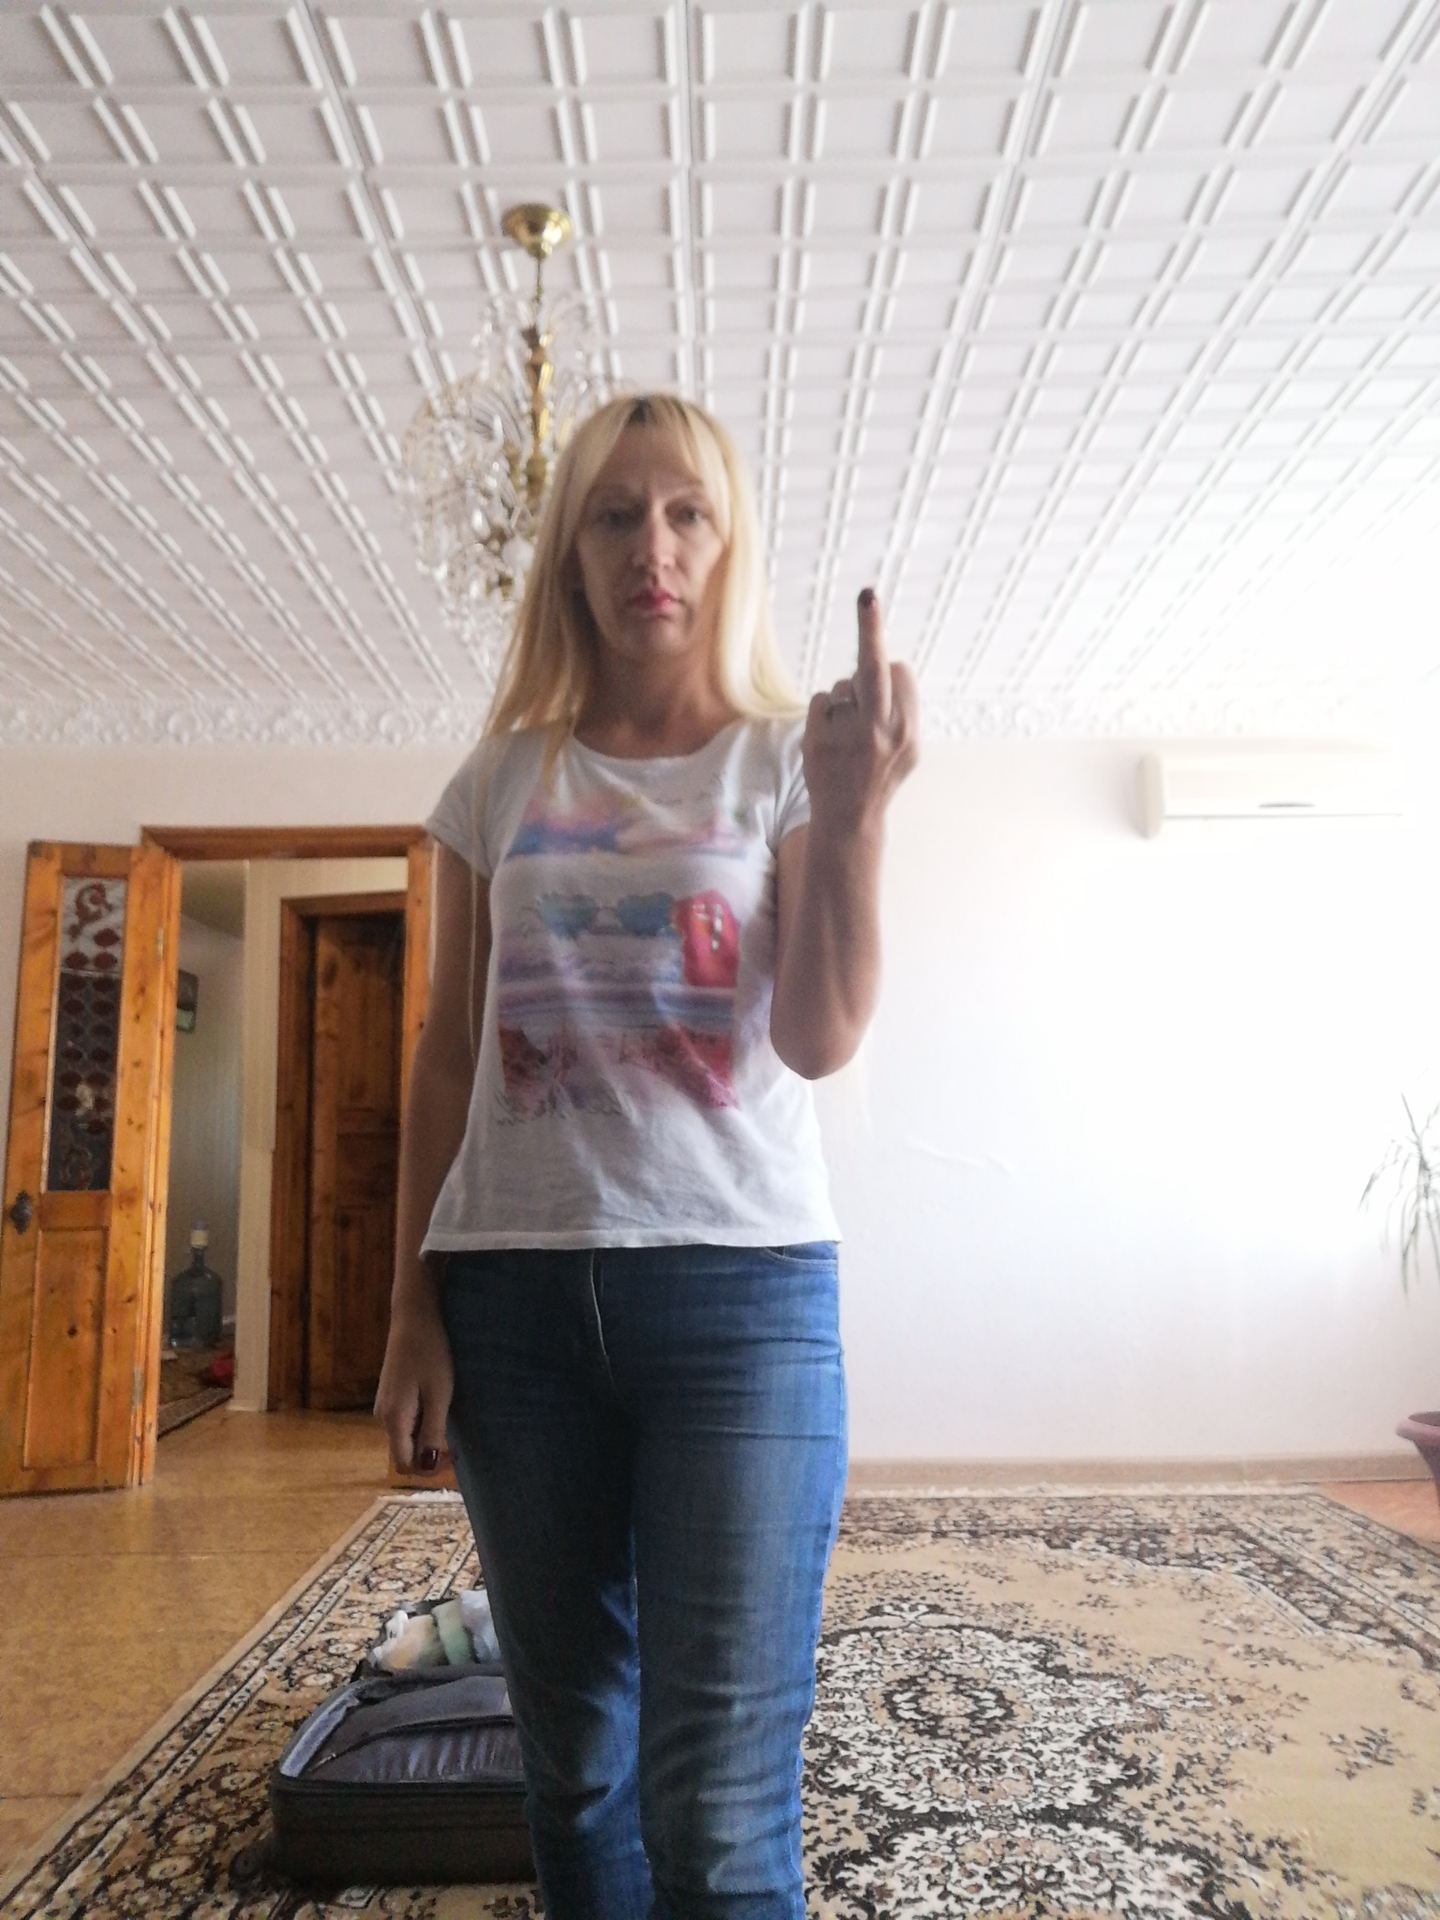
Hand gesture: middle_finger